Xabier de Lizardi

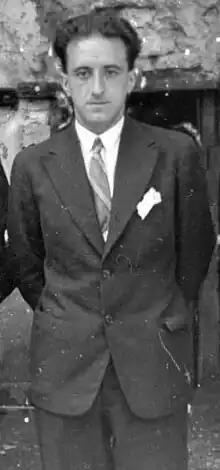

Xabier Lizardi, or José María Aguirre Egaña (1896–1933) was a Spanish poet and writer in the Basque language. He was the main representative of pre-war Basque literature. His Symbolist aesthetic has elicited comparisons with the poet Juan Ramón Jiménez.